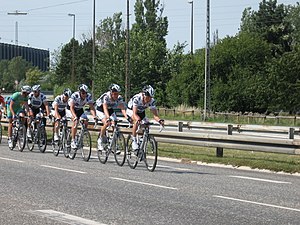
6. etape af Post Danmark Rundt 2009
Hovedfeltet anført af Team Saxo Banks Kasper Klostergaard jager fire udbrydere, der har et forspring på 1:50, og passerer her Vestforbrænding på vej mod etapemålet på Frederiksberg.
6. etape af Post Danmark Rundt 2009. Hovedfeltet jagter et udbrud på fire ryttere med et forspring på 1:50 minut og passerer Vestforbrænding på vej mod målet på Frederiksberg i København.
6. etape af Post Danmark Rundt 2009 er den sidste etape af Post Danmark Rundt. Etapen starter i Ringsted og slutter på Frederiksberg. Opløbet finder sted på Frederiksberg Allé.